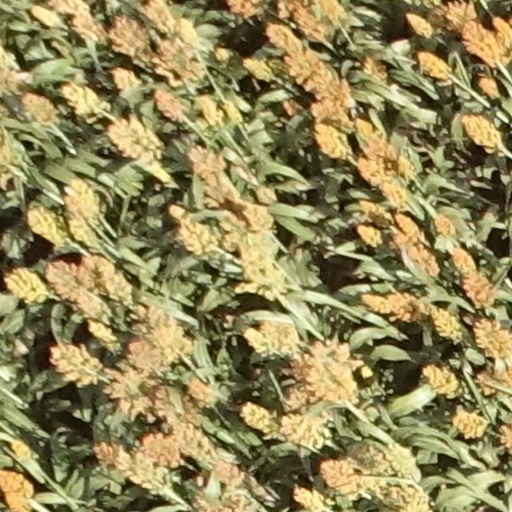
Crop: sorghum